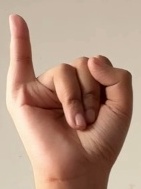
ASL sign: I